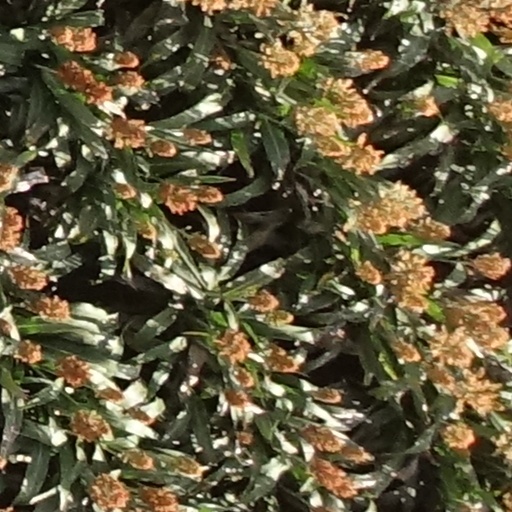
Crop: sorghum